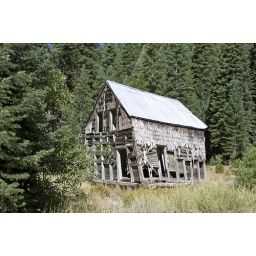
Scott home built in 1886. Only building still standing as of 2008.